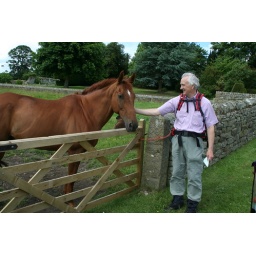
Making friends with the young horse in the field outside Halton Castle